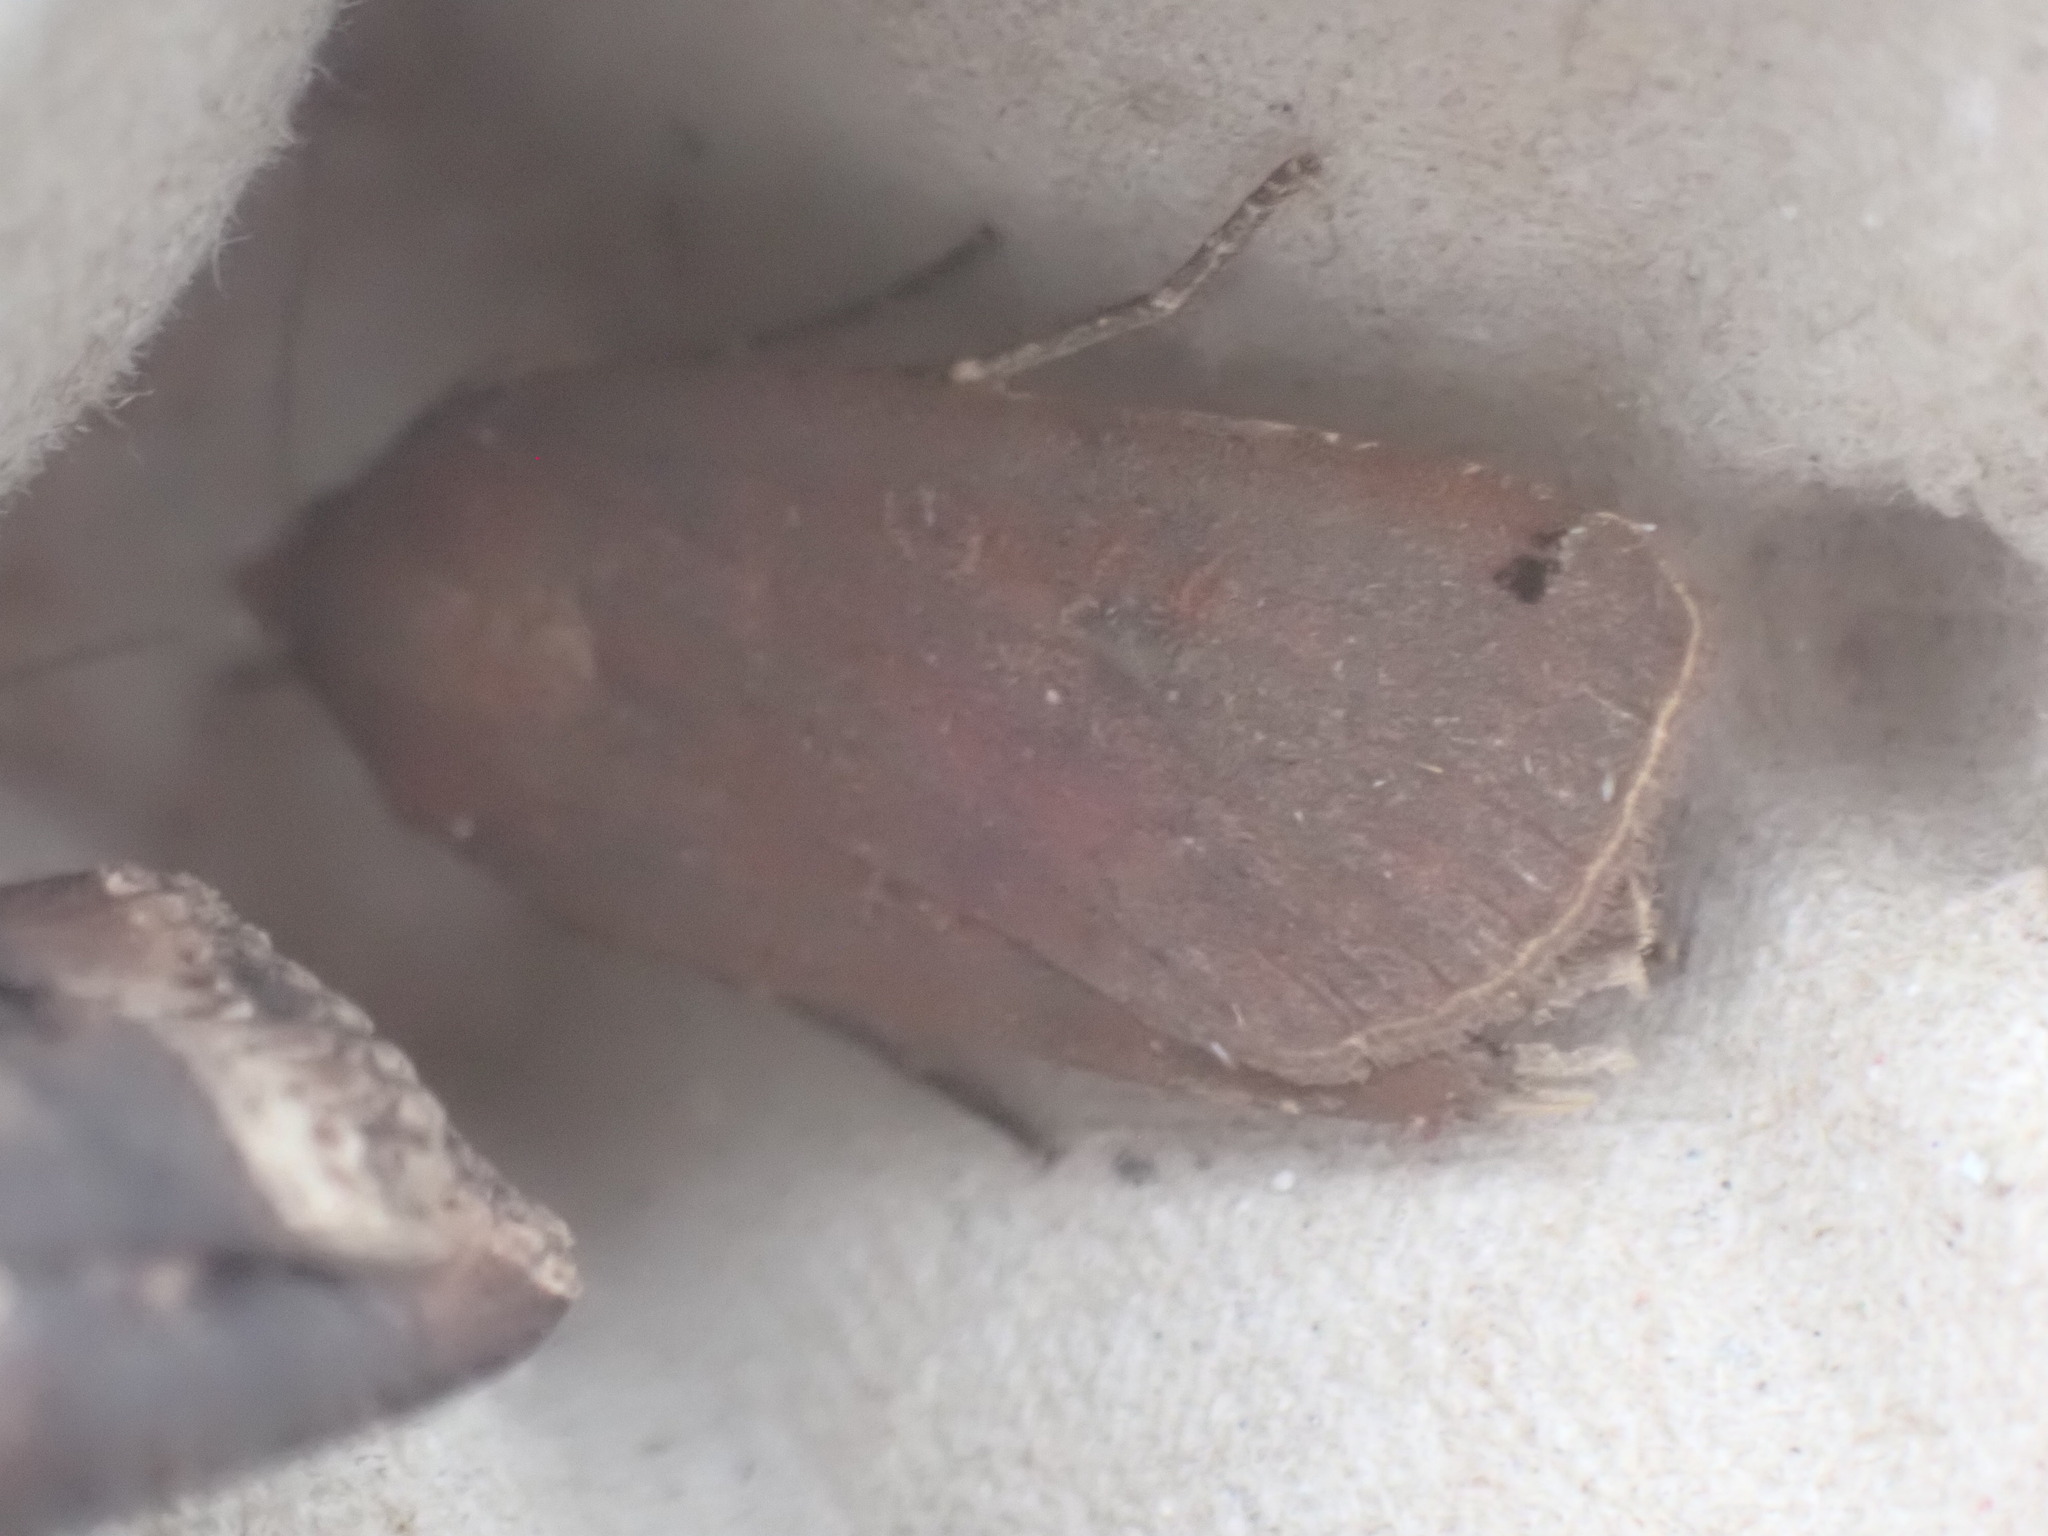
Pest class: cutworms